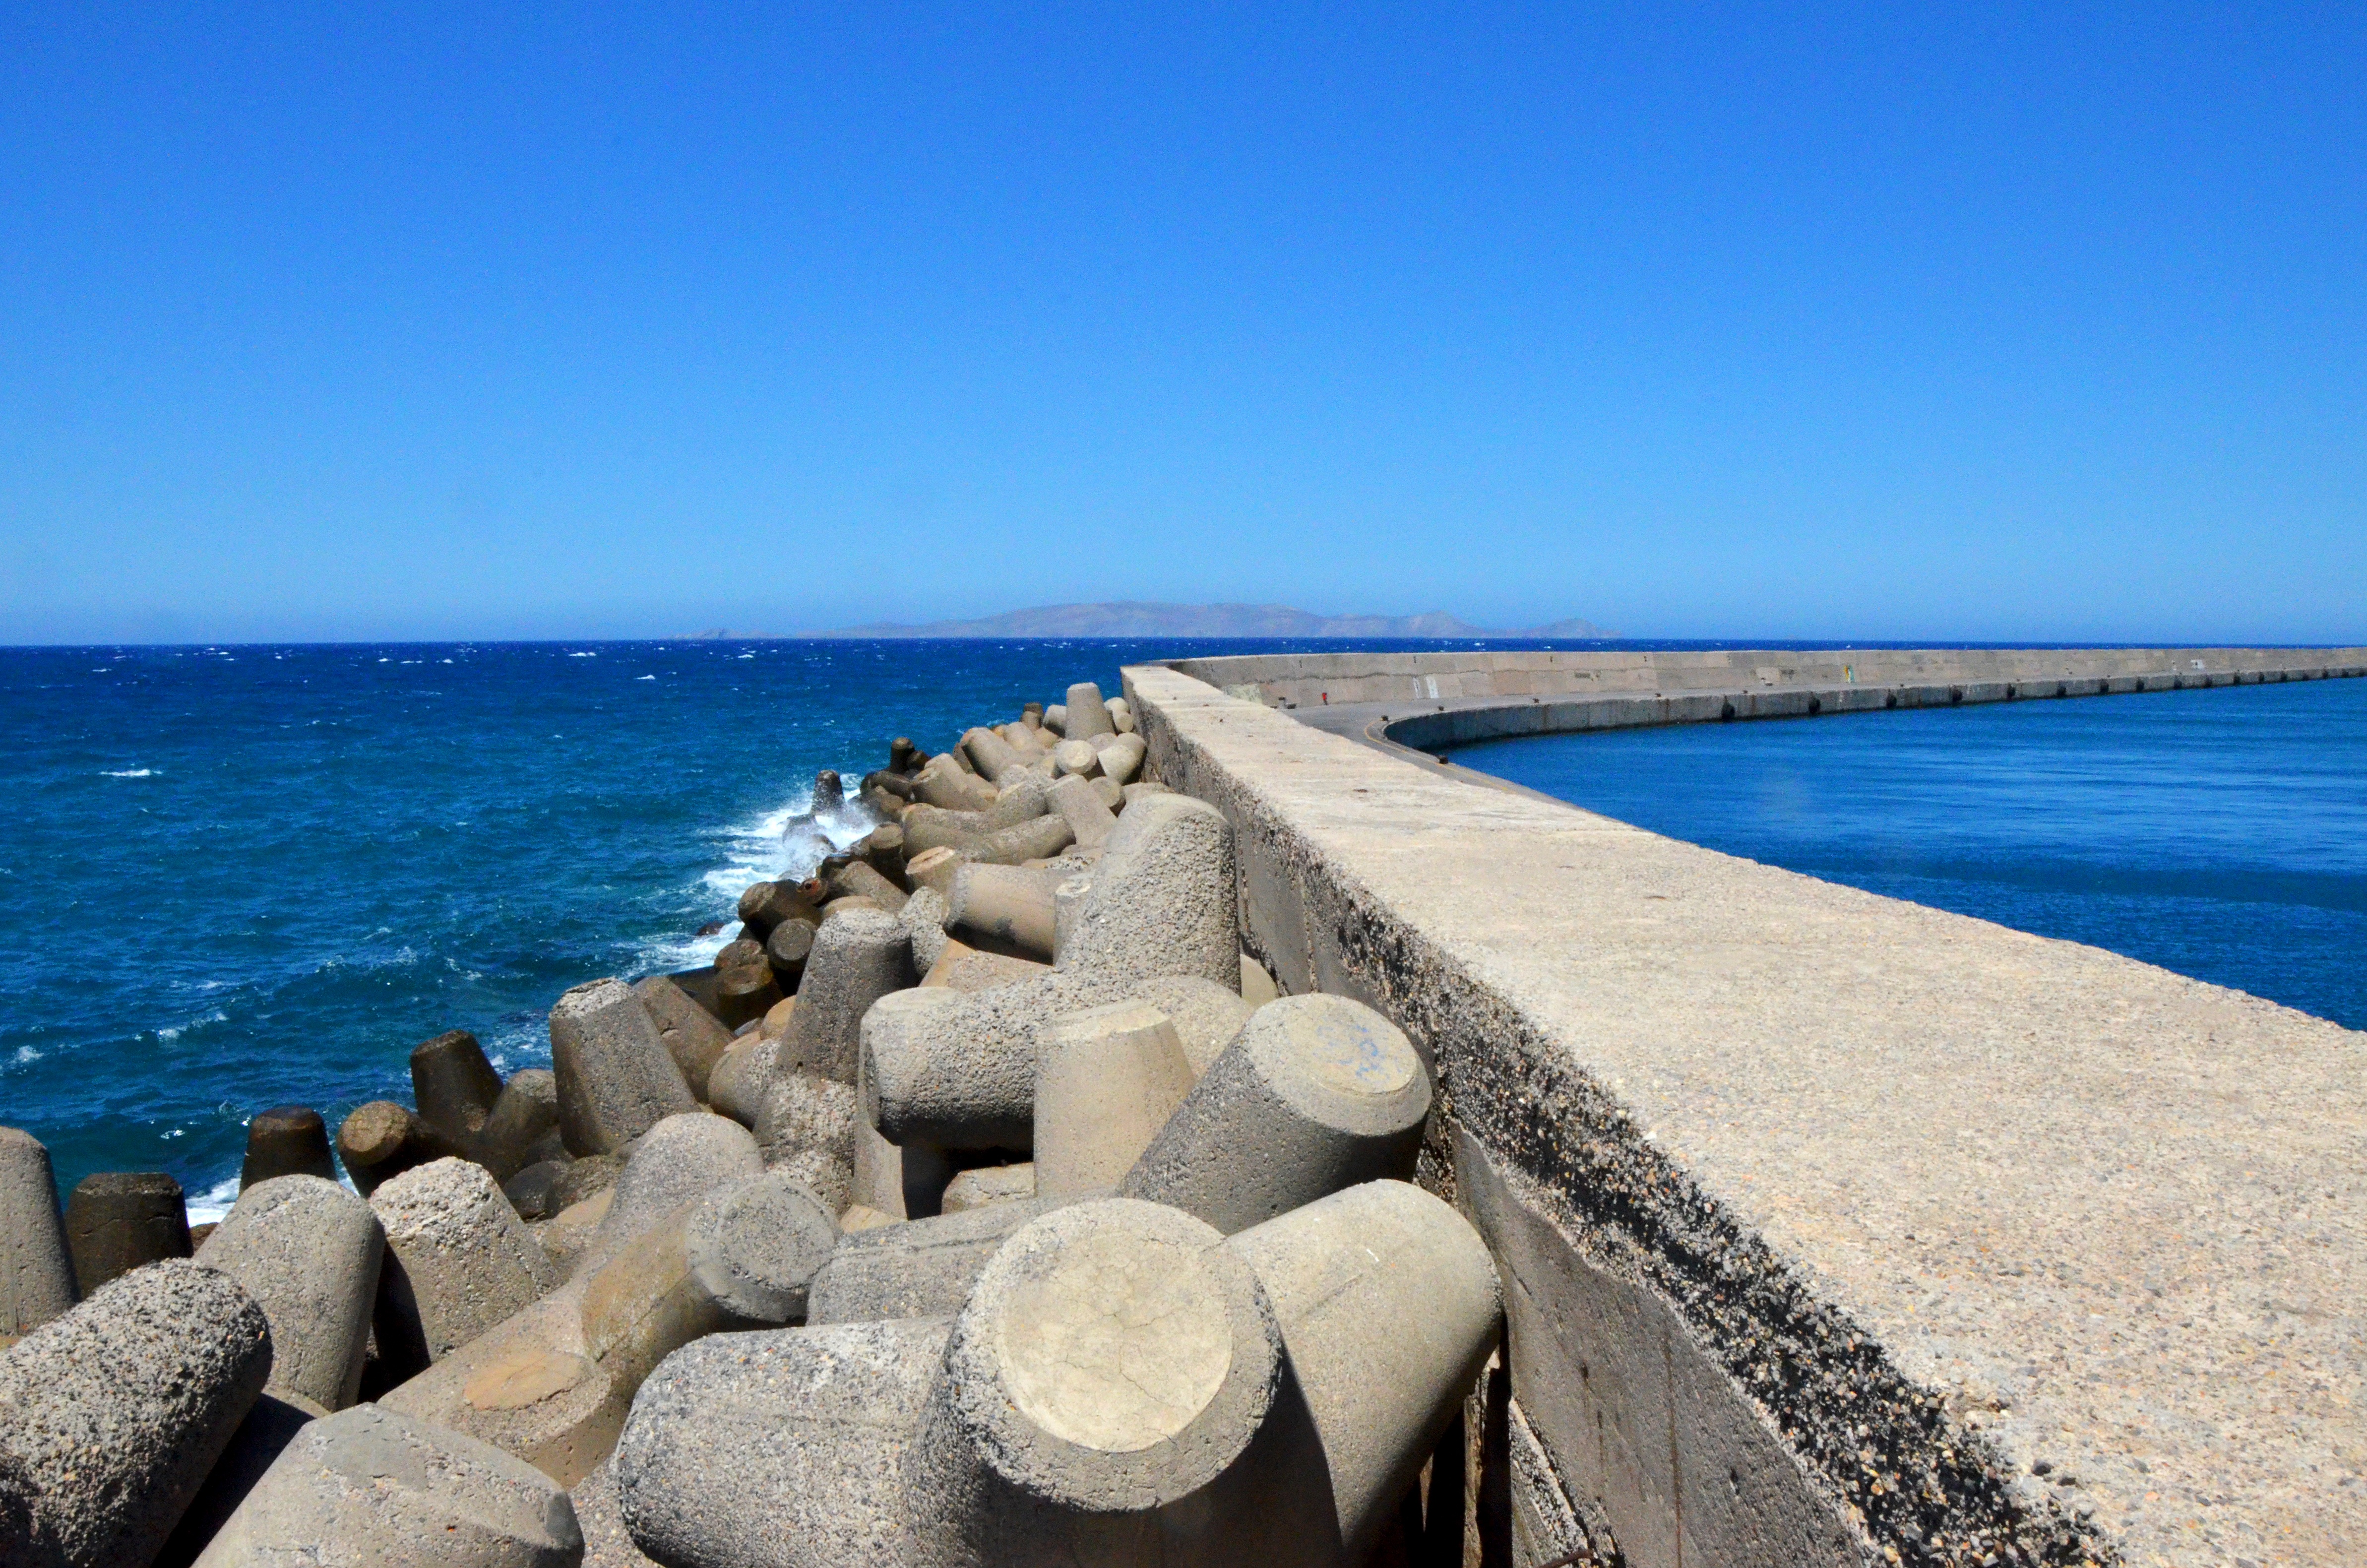
beach, landscape, sea, coast, water, nature, sand, rock, ocean, horizon, sky, shore, tide, vacation, cove, seascape, holiday, bay, blue, seashore, material, body of water, blue sky, holidays, greece, breakwater, cape, the coast, the waves, the pier, the horizon